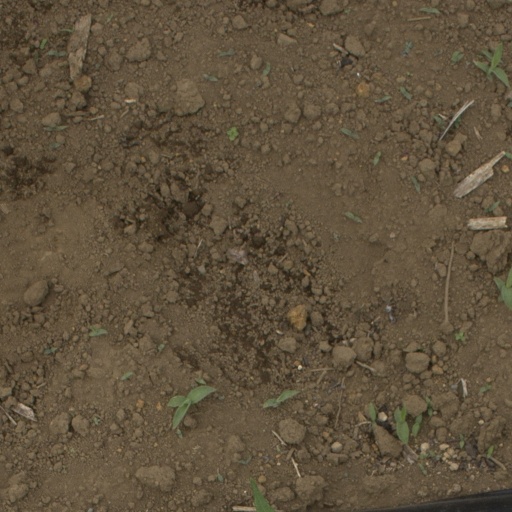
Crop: Jerusalem artichoke